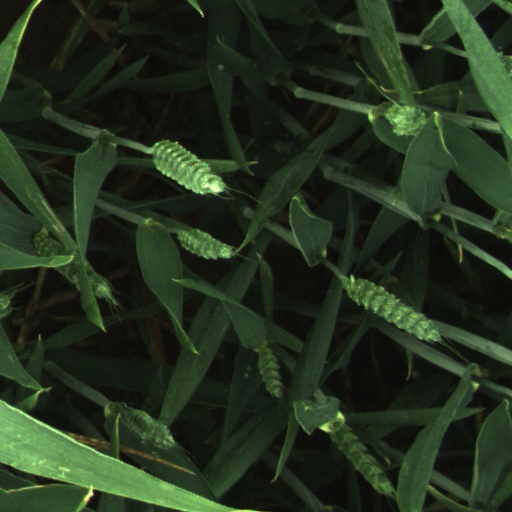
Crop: wheat